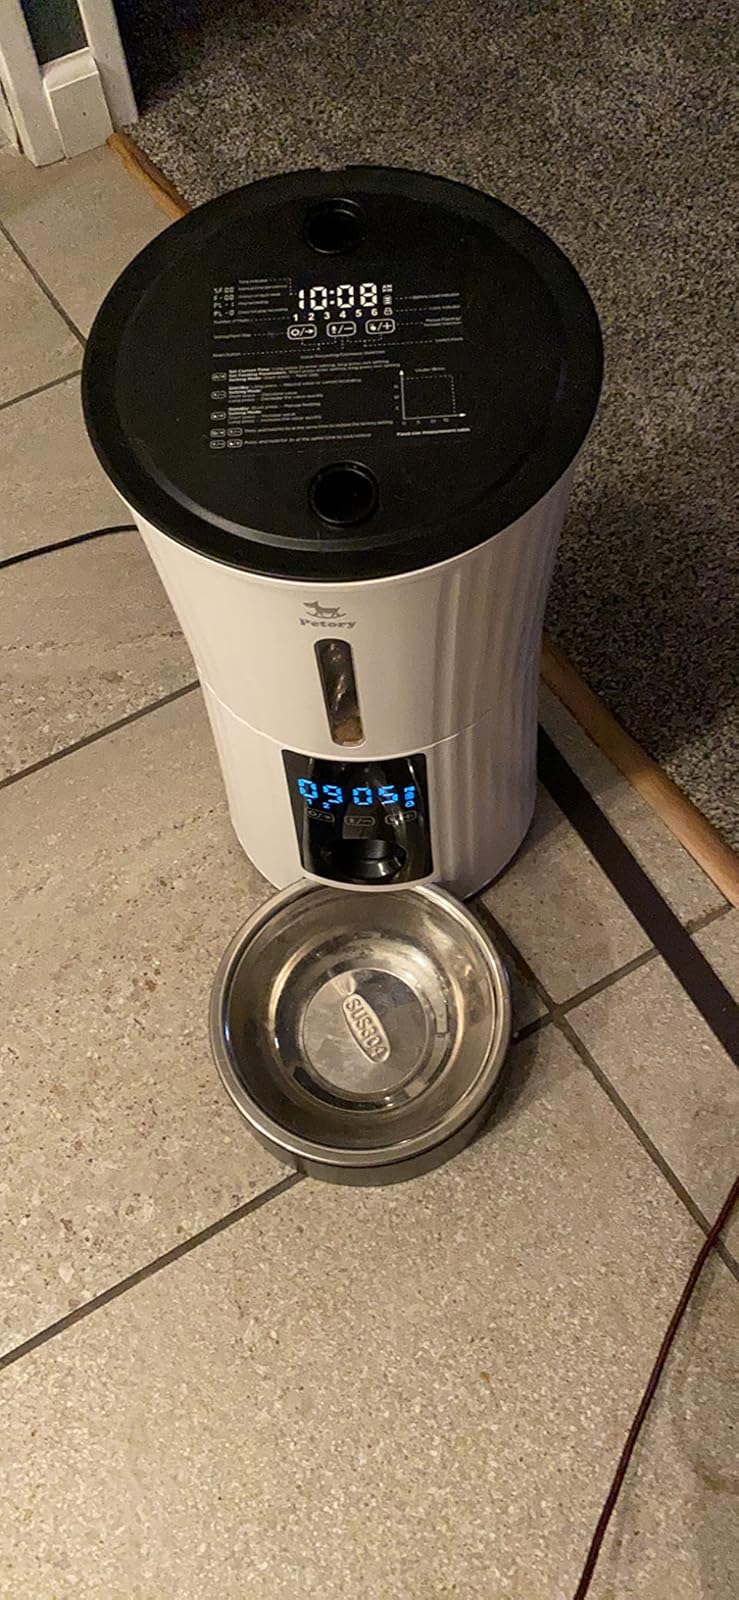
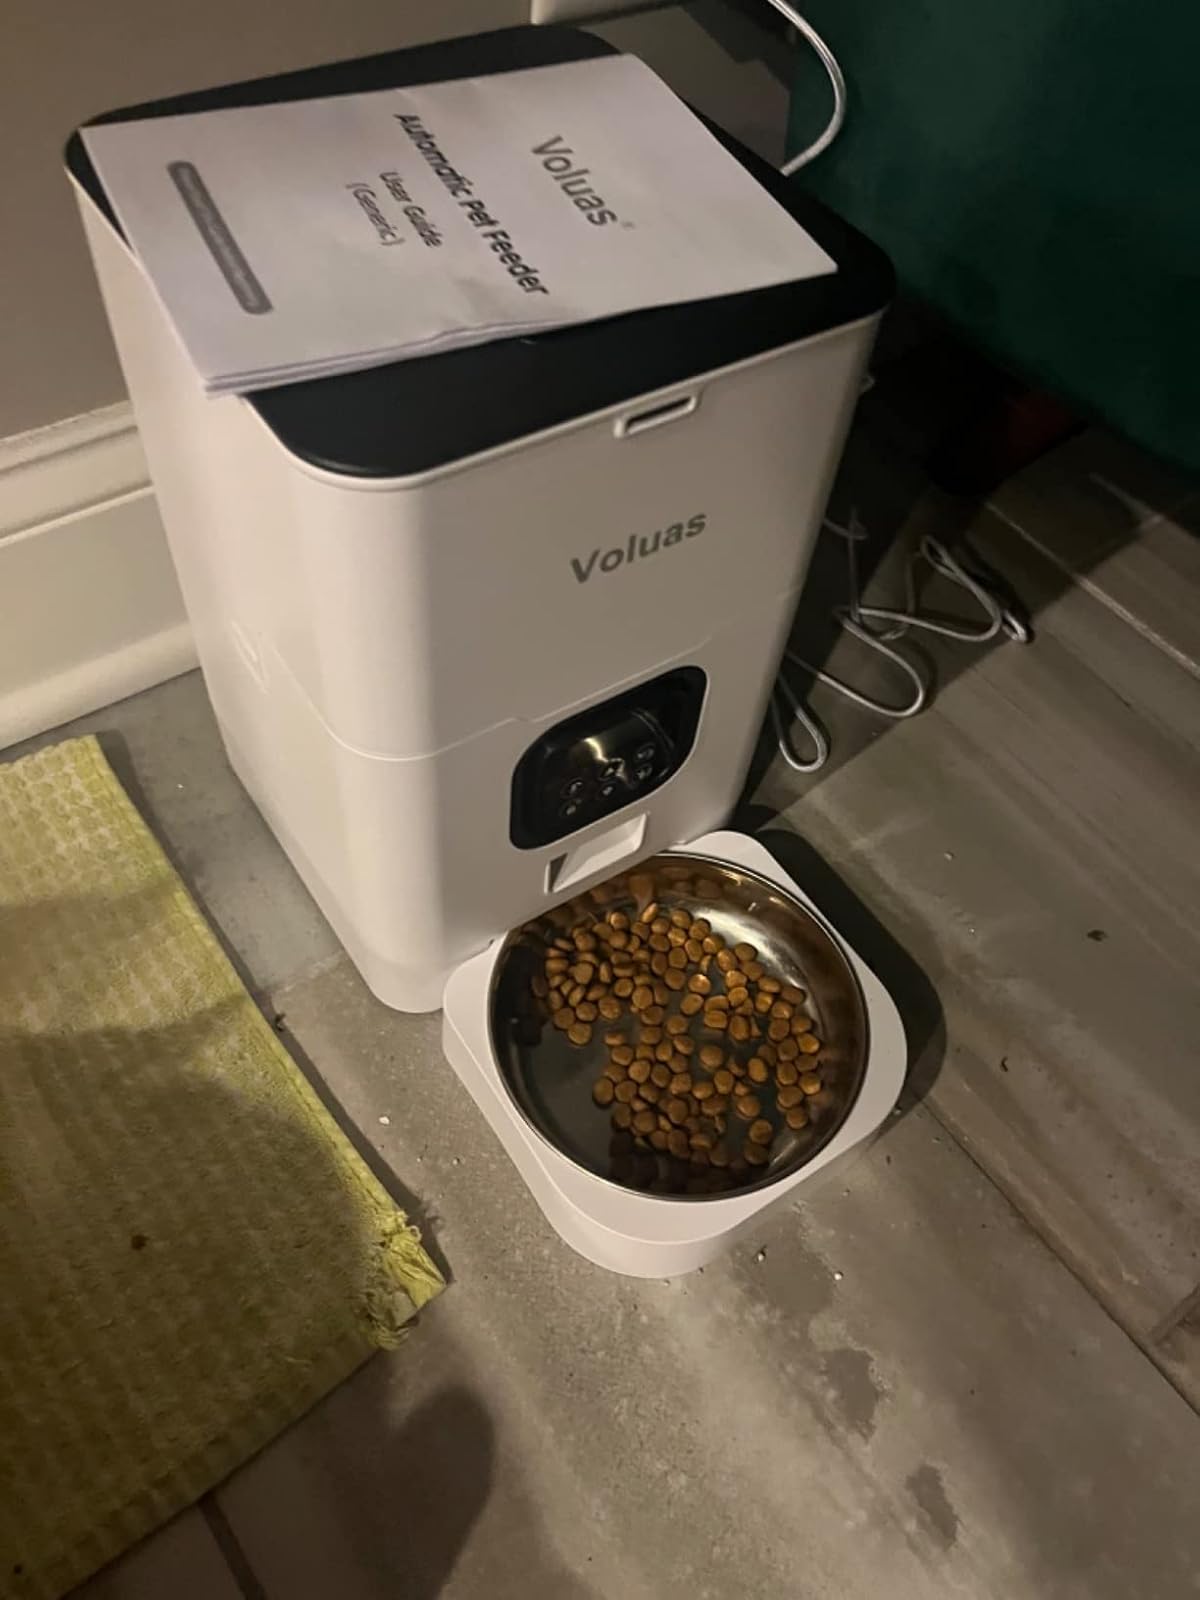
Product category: items_feeder
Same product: no